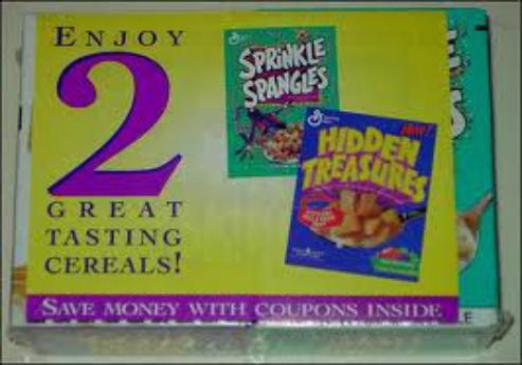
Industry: Food